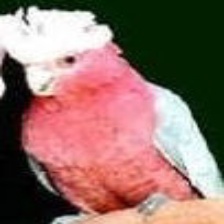
Species: ROSE BREASTED COCKATOO
Scientific name: EOLOPHUS ROSEICAPILLA
ImageNet parent category: sulphur-crested_cockatoo